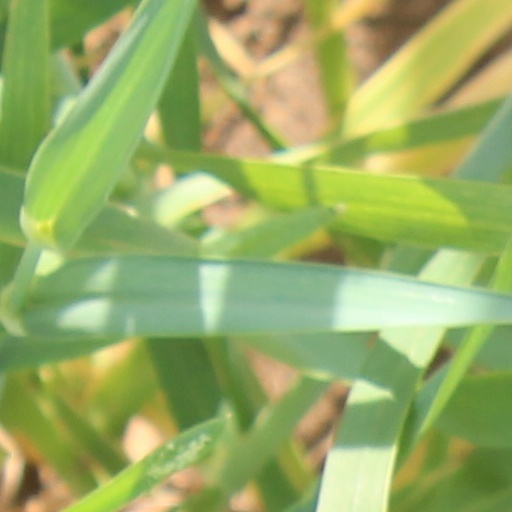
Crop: wheat